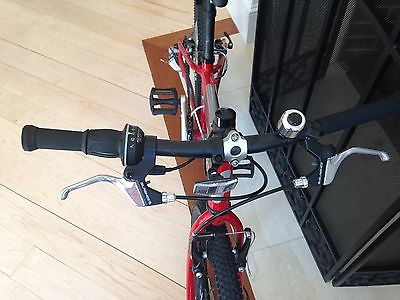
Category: bicycle